Organ printing

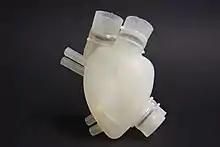
Total artificial heart developed at ETH Zurich

Organ printing utilizes techniques similar to conventional 3D printing where a computer model is fed into a printer that lays down successive layers of plastics or wax until a 3D object is produced. In the case of organ printing, the material being used by the printer is a biocompatible plastic. The biocompatible plastic forms a scaffold that acts as the skeleton for the organ that is being printed. As the plastic is being laid down, it is also seeded with human cells from the patient's organ that is being printed for. After printing, the organ is transferred to an incubation chamber to give the cells time to grow. After a sufficient amount of time, the organ is implanted into the patient.